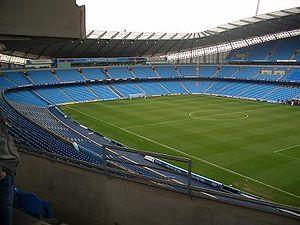
Manchester [manʃɛstœʁ] est une ville du Royaume-Uni située dans le comté métropolitain du Grand Manchester. Elle a le statut de cité depuis 1853 et compte 545 500 habitants en 2017, avec une population urbaine de 3,2 millions. Elle est parfois considérée comme la « deuxième ville d’Angleterre » grâce à son importance économique, culturelle et sportive, bien que sa superficie et sa population ne lui permettent pas de détrôner Birmingham. Manchester est catégorisée comme une ville « bêta » par Le GaWC. Ses habitants s'appellent les Mancuniens. La ville est au cœur d'une grande agglomération de plus de deux millions et demi d'habitants dont les villes principales sont : Bury, Bolton, Rochdale, Oldham, Ashton-under-Lyne, Stockport, Salford, Altrincham, Wigan. Le nom de « Manchester » est utilisé aussi bien pour désigner l'agglomération que la ville en tant que telle.